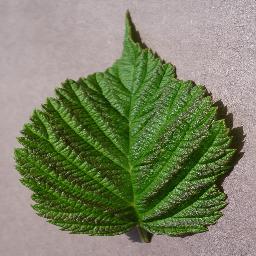
Label: Raspberry___healthy